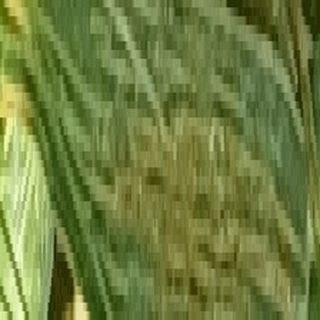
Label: wheat_yellow_rust